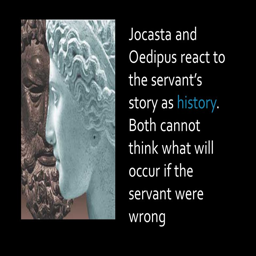
fictional character and opera character react to the servant 's story as history .